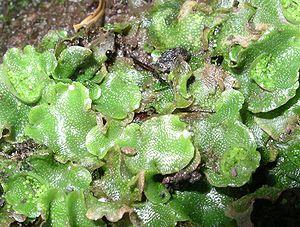
Les plantes non vasculaires se définissaient, avant les dernières classifications, comme l'ensemble des plantes, y compris les algues vertes, qui ne possédent pas de vaisseaux conducteurs de sève brute ou élaborée.